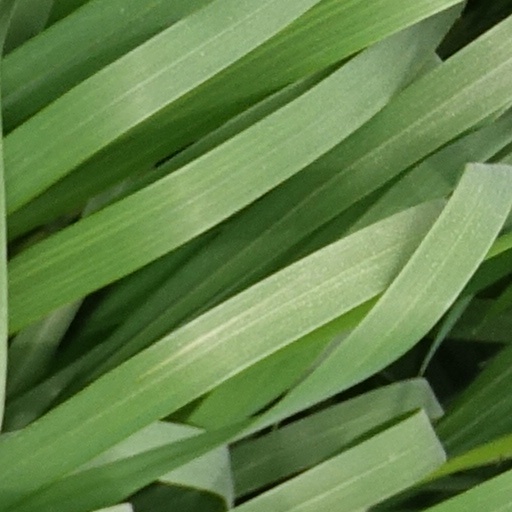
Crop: wheat